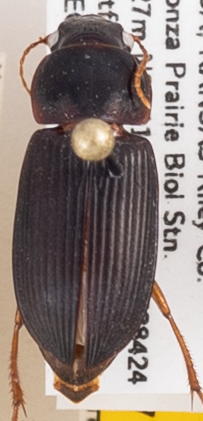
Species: Harpalus pensylvanicus
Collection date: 2020-07-15
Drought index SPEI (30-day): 0.444
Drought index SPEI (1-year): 0.8
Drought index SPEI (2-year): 2.09